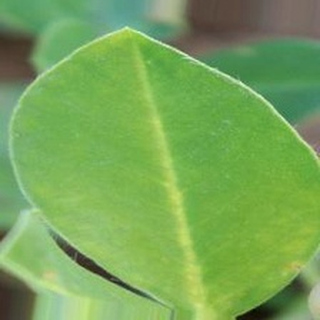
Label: healthy_groundnut